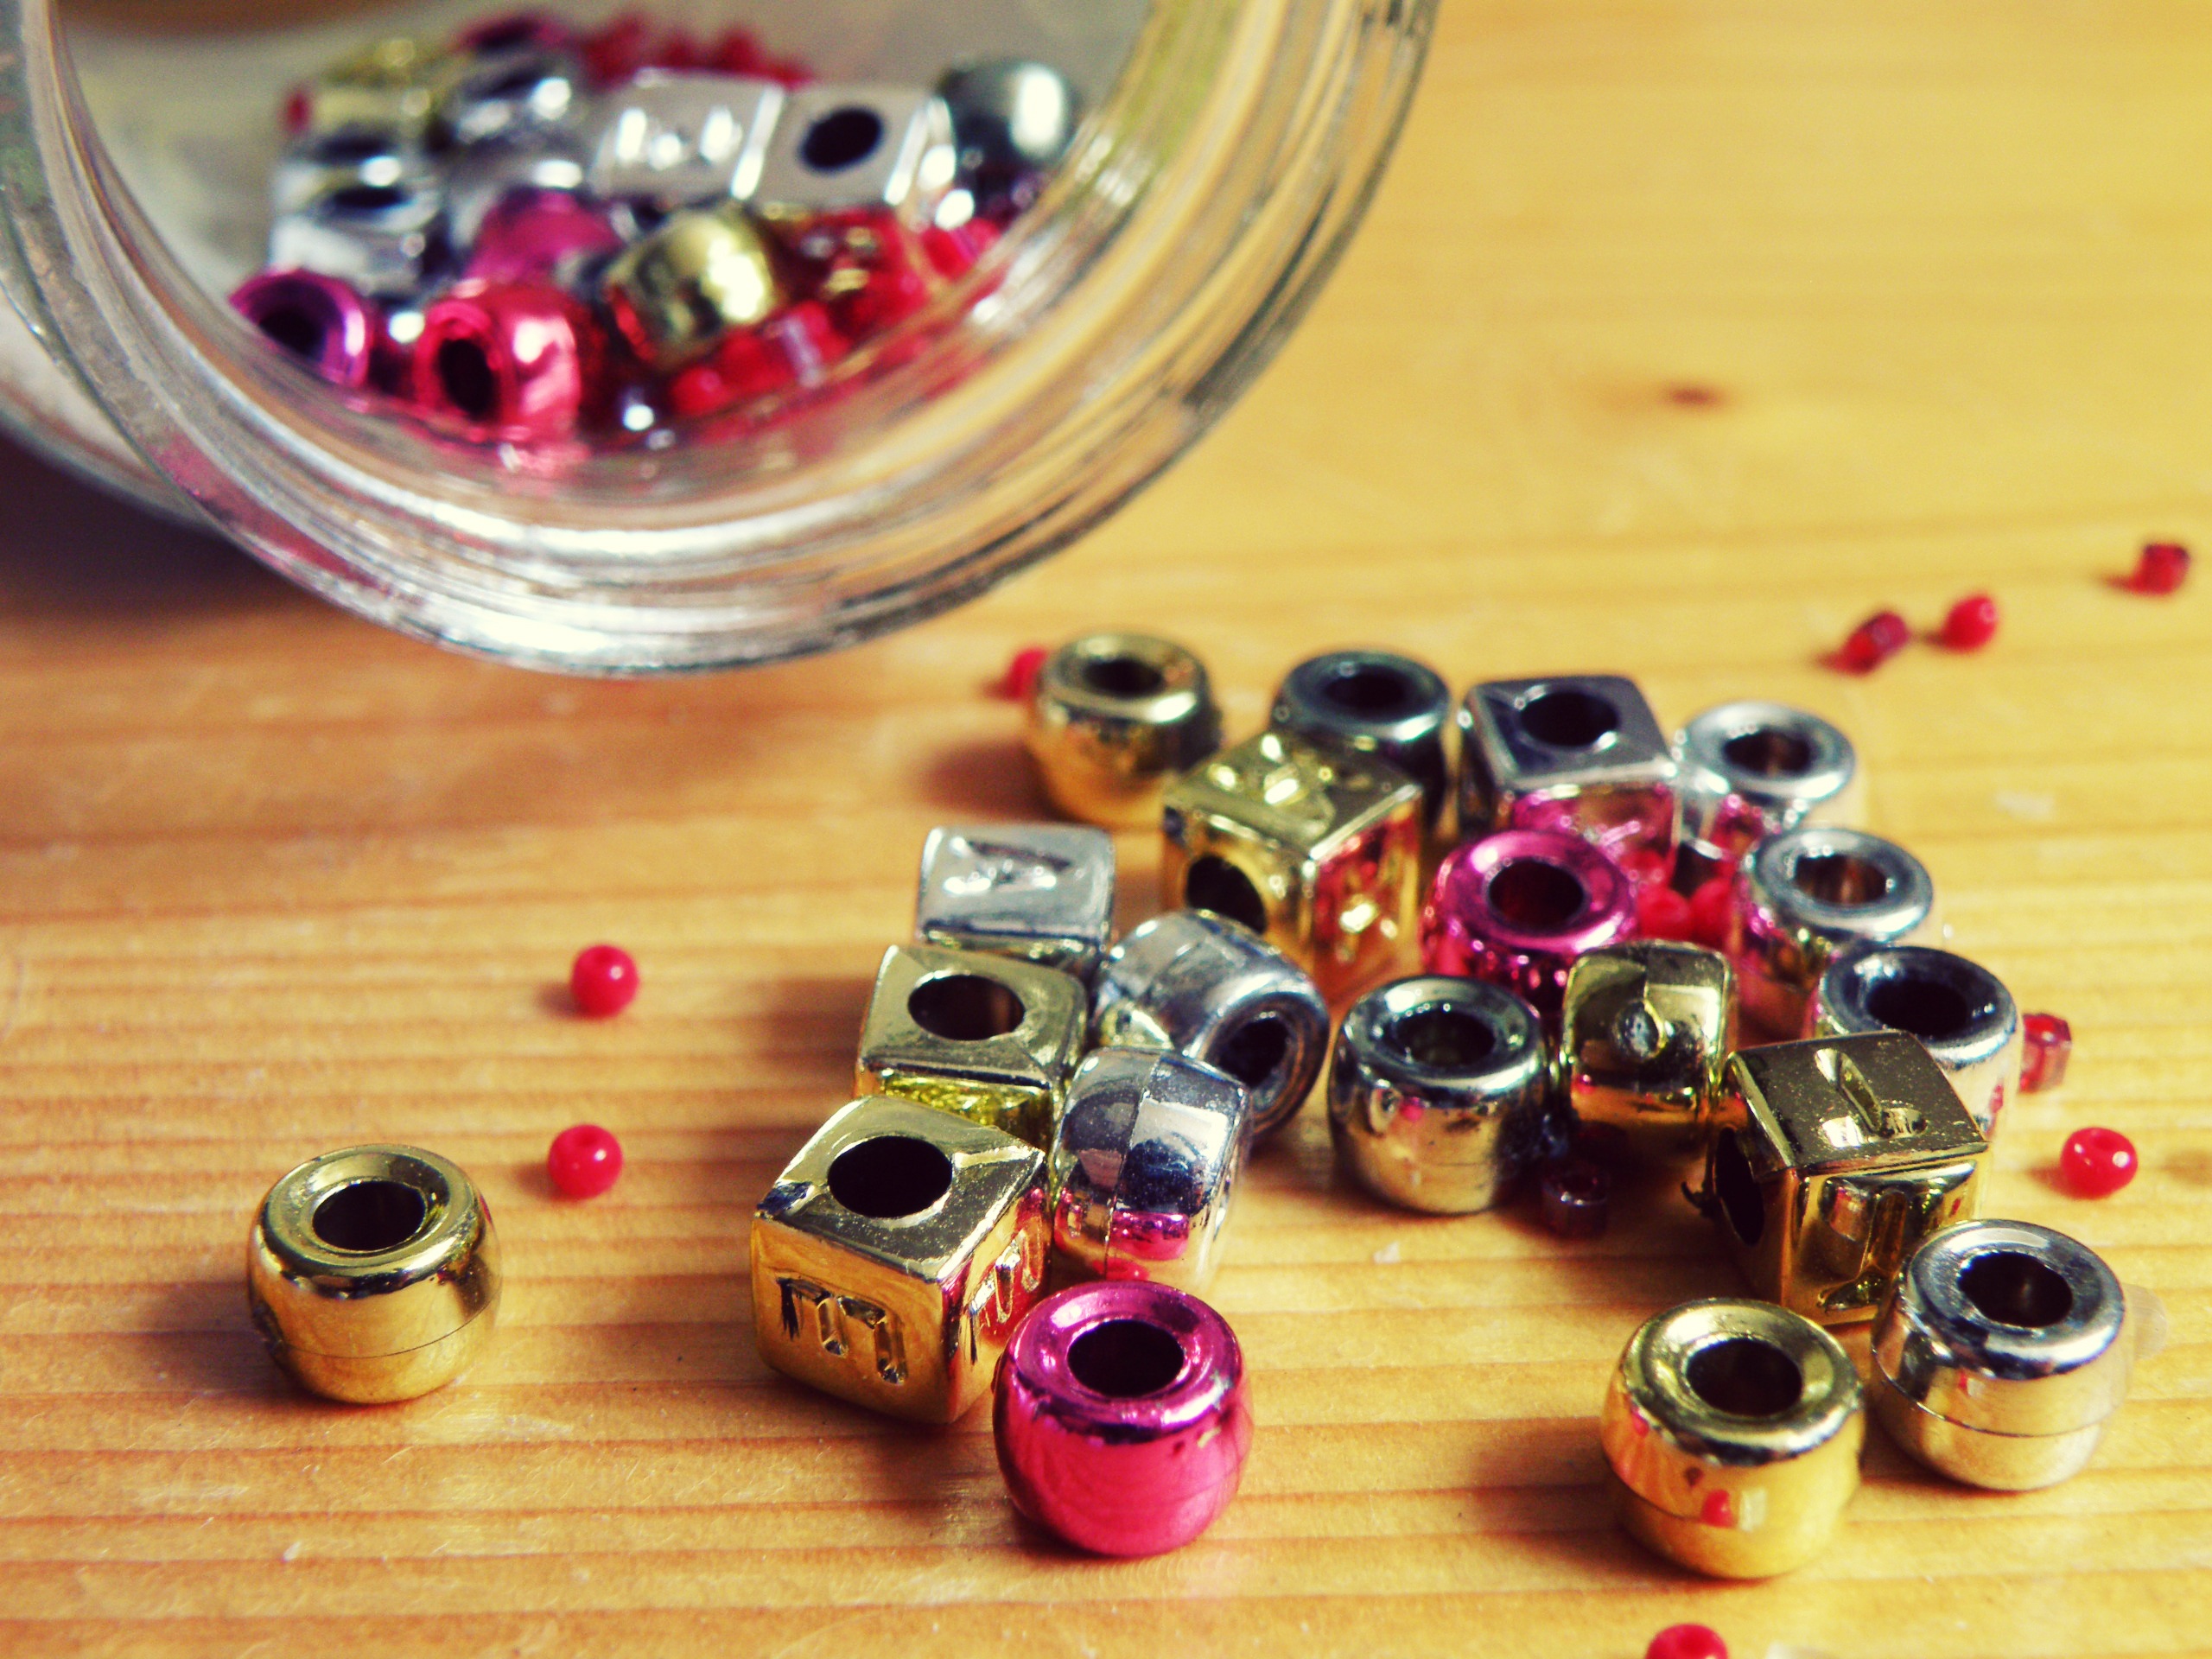
hand, glass, finger, bead, jewelry, art, components, shiny, beads, jewelry making, fashion accessory